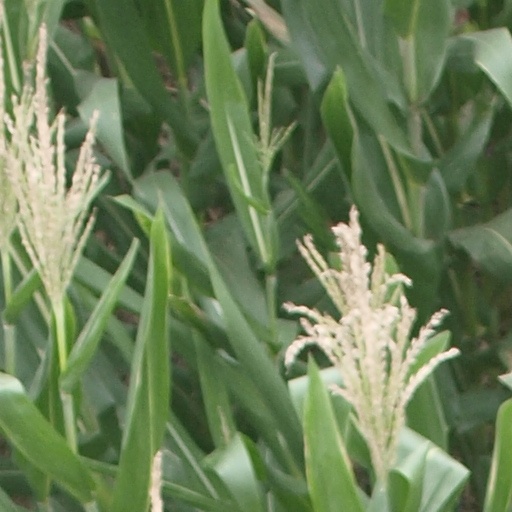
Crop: maize; corn